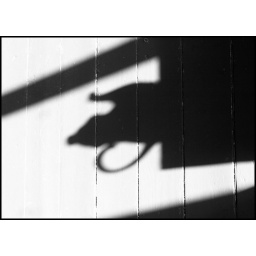
jug in black and white